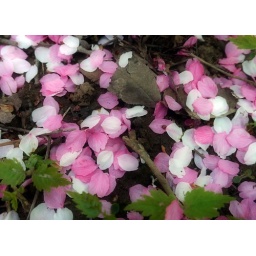
A carpet of pink and white in the orchard